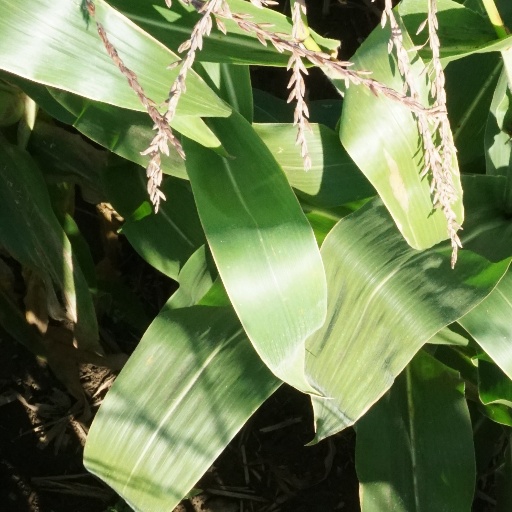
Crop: maize; corn